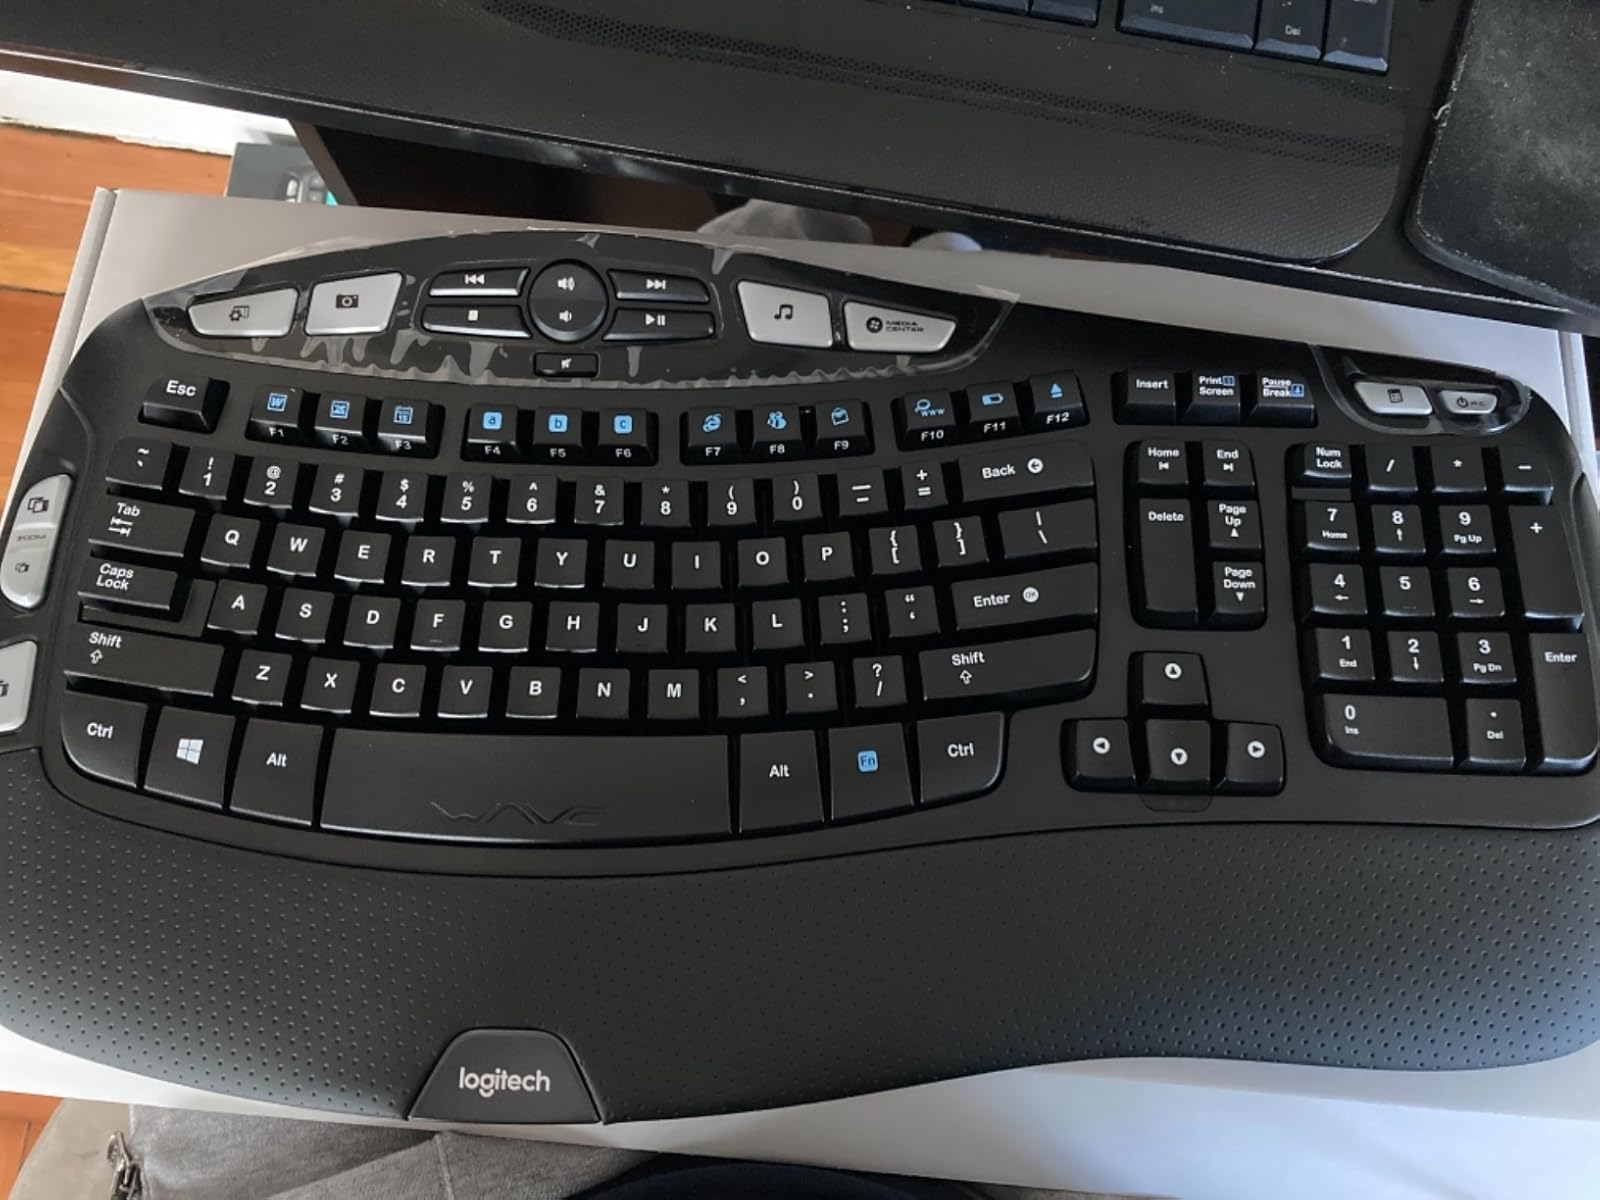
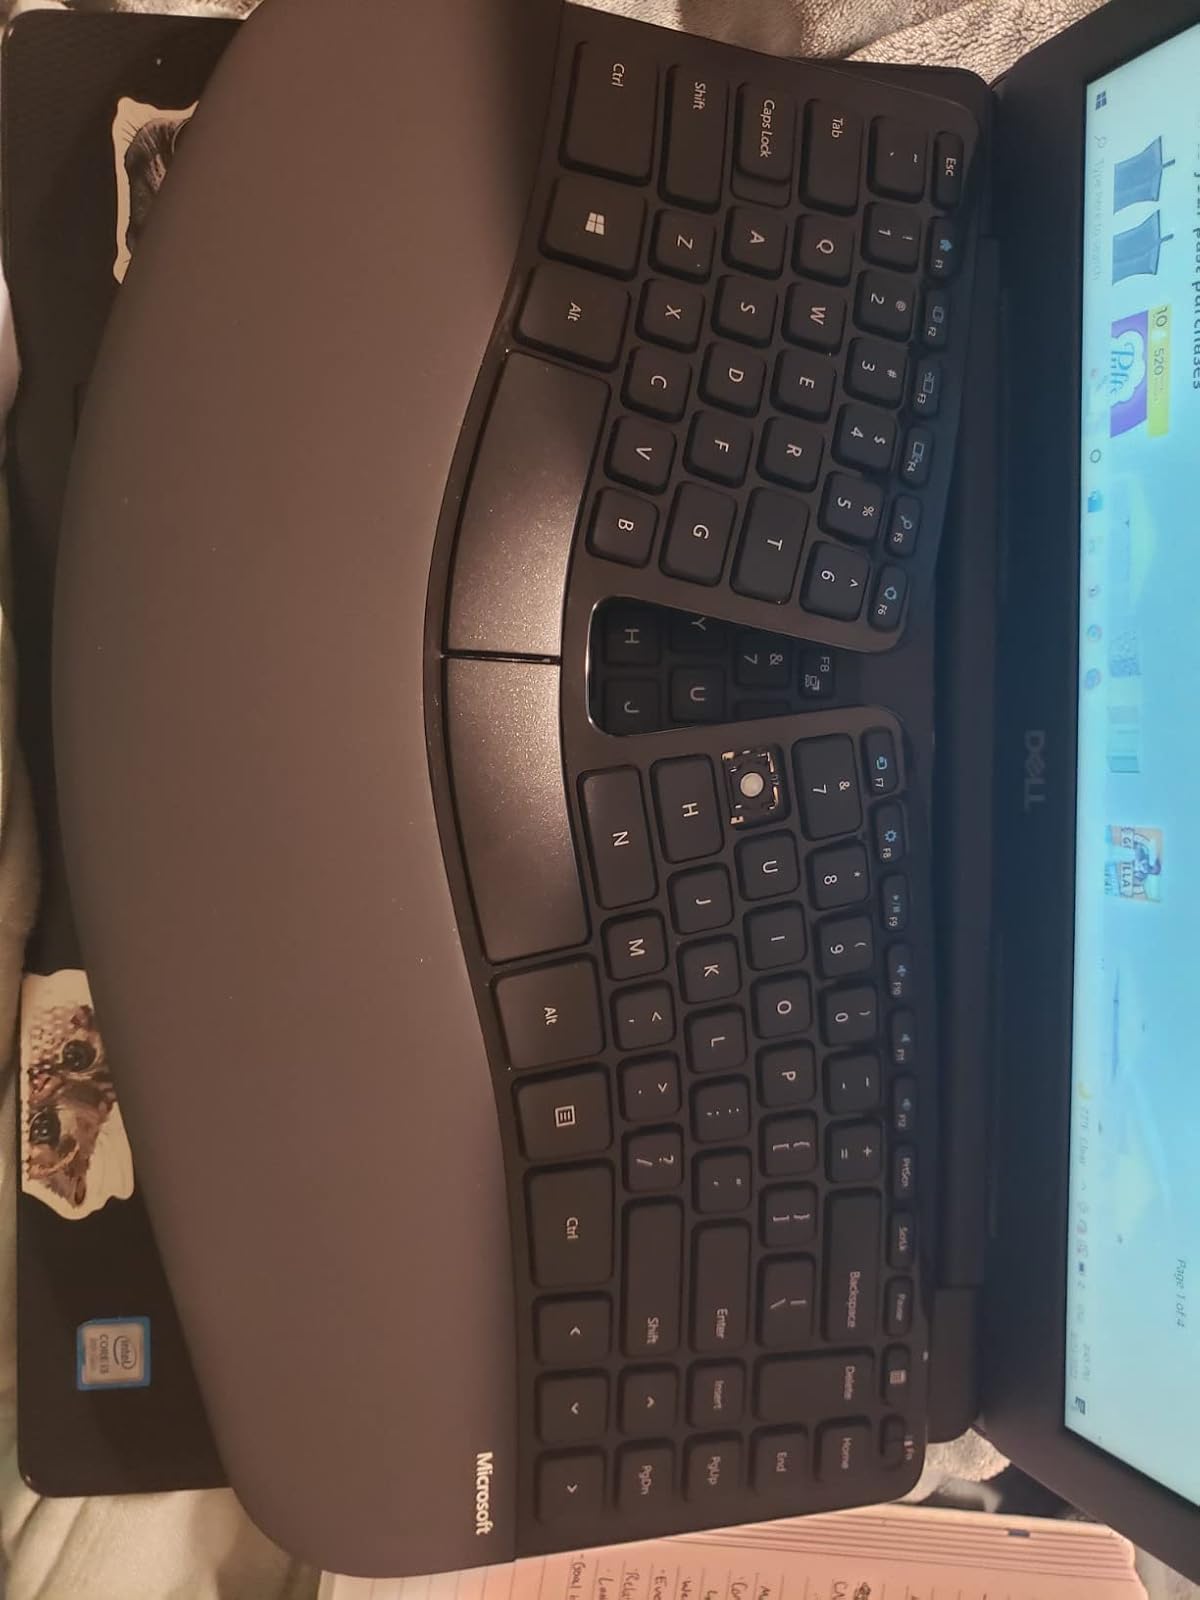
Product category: keyboard
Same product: no